Godzilla (2014 film)

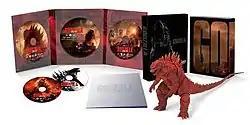
Toho's five-disc limited edition set

The film had a print and advertisement budget of $100 million. In promotion of the project, visitors to the 2010 San Diego Comic-Con received a T-shirt with an image of the new Godzilla design, an image credited to comics and manga publisher UDON Entertainment. Artist Gonzalo Ordóñez Arias worked with Legendary and Toho to create the painting. Further, visitors to the Legendary Pictures booth at the convention could view an animation of the new Godzilla breathing radioactive fire superimposed over their image captured via a webcam. The augmented reality promotion was designed by Talking Dog Studios of Saskatchewan, Canada.